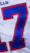
Number: 7